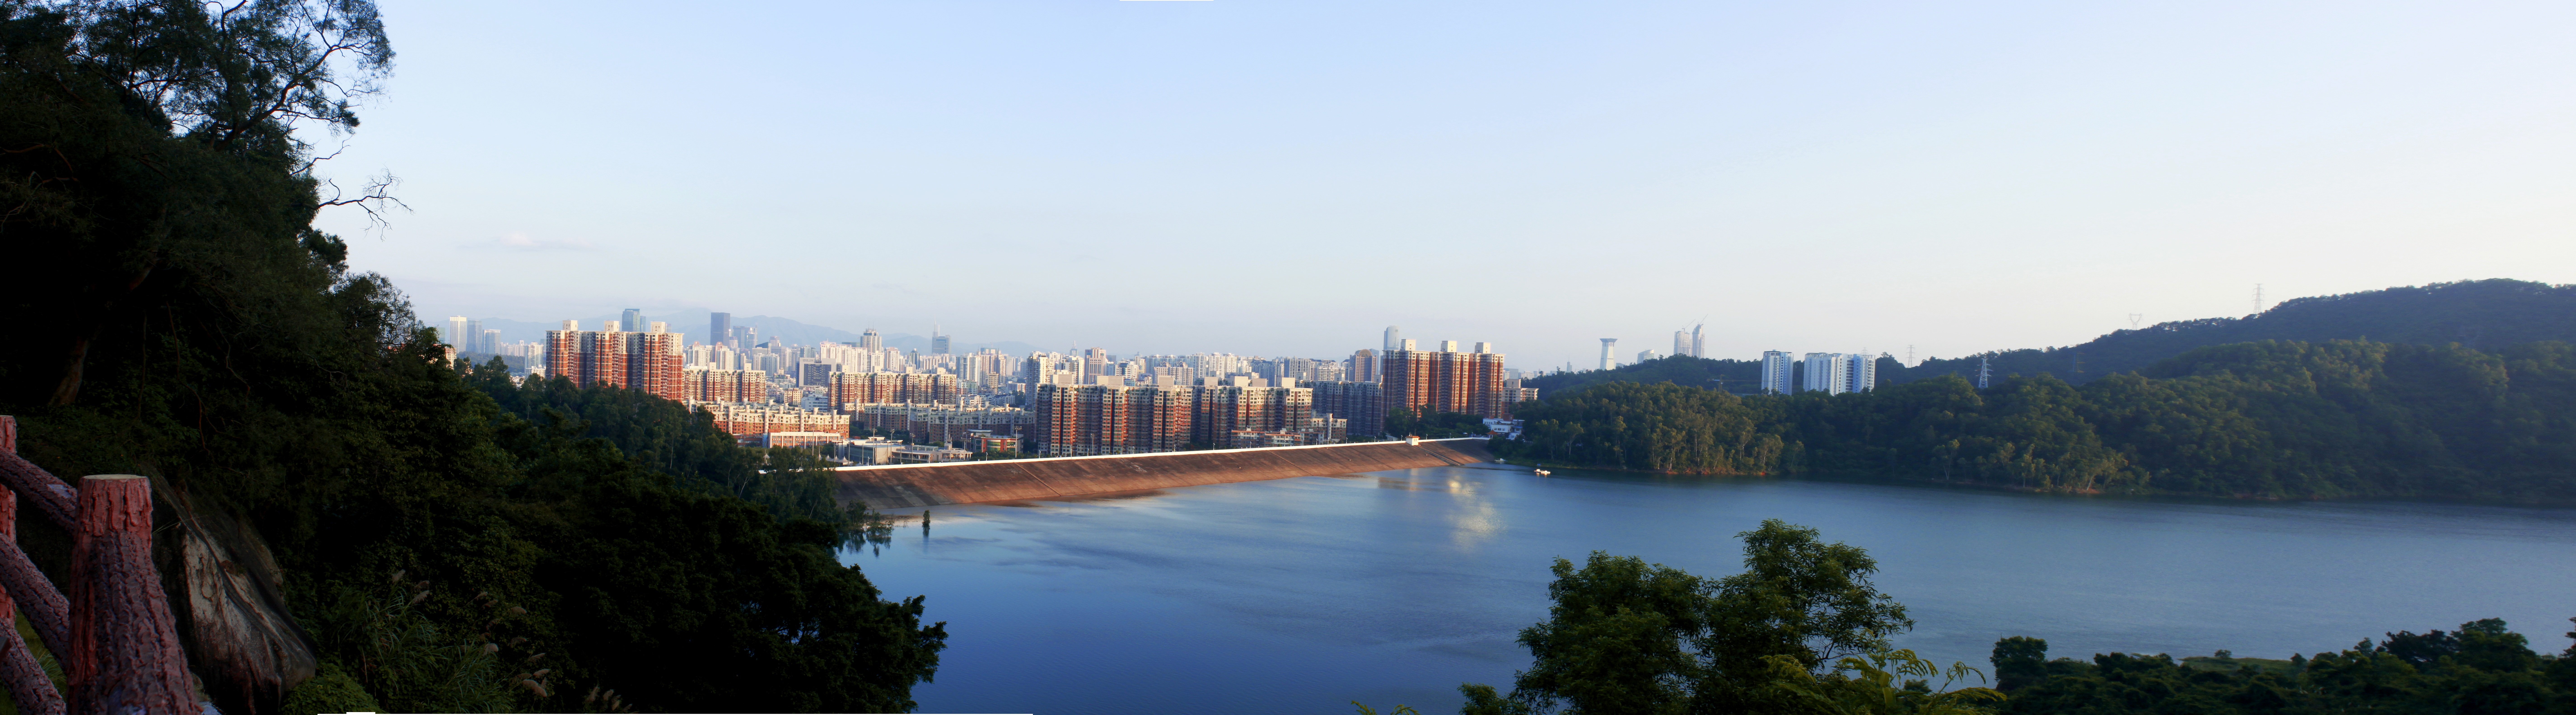
lake, river, panorama, reflection, reservoir, tourism, waterway, body of water, shenzhen, merlin